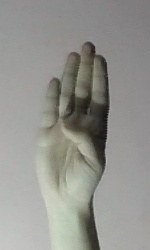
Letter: kaaf